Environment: real
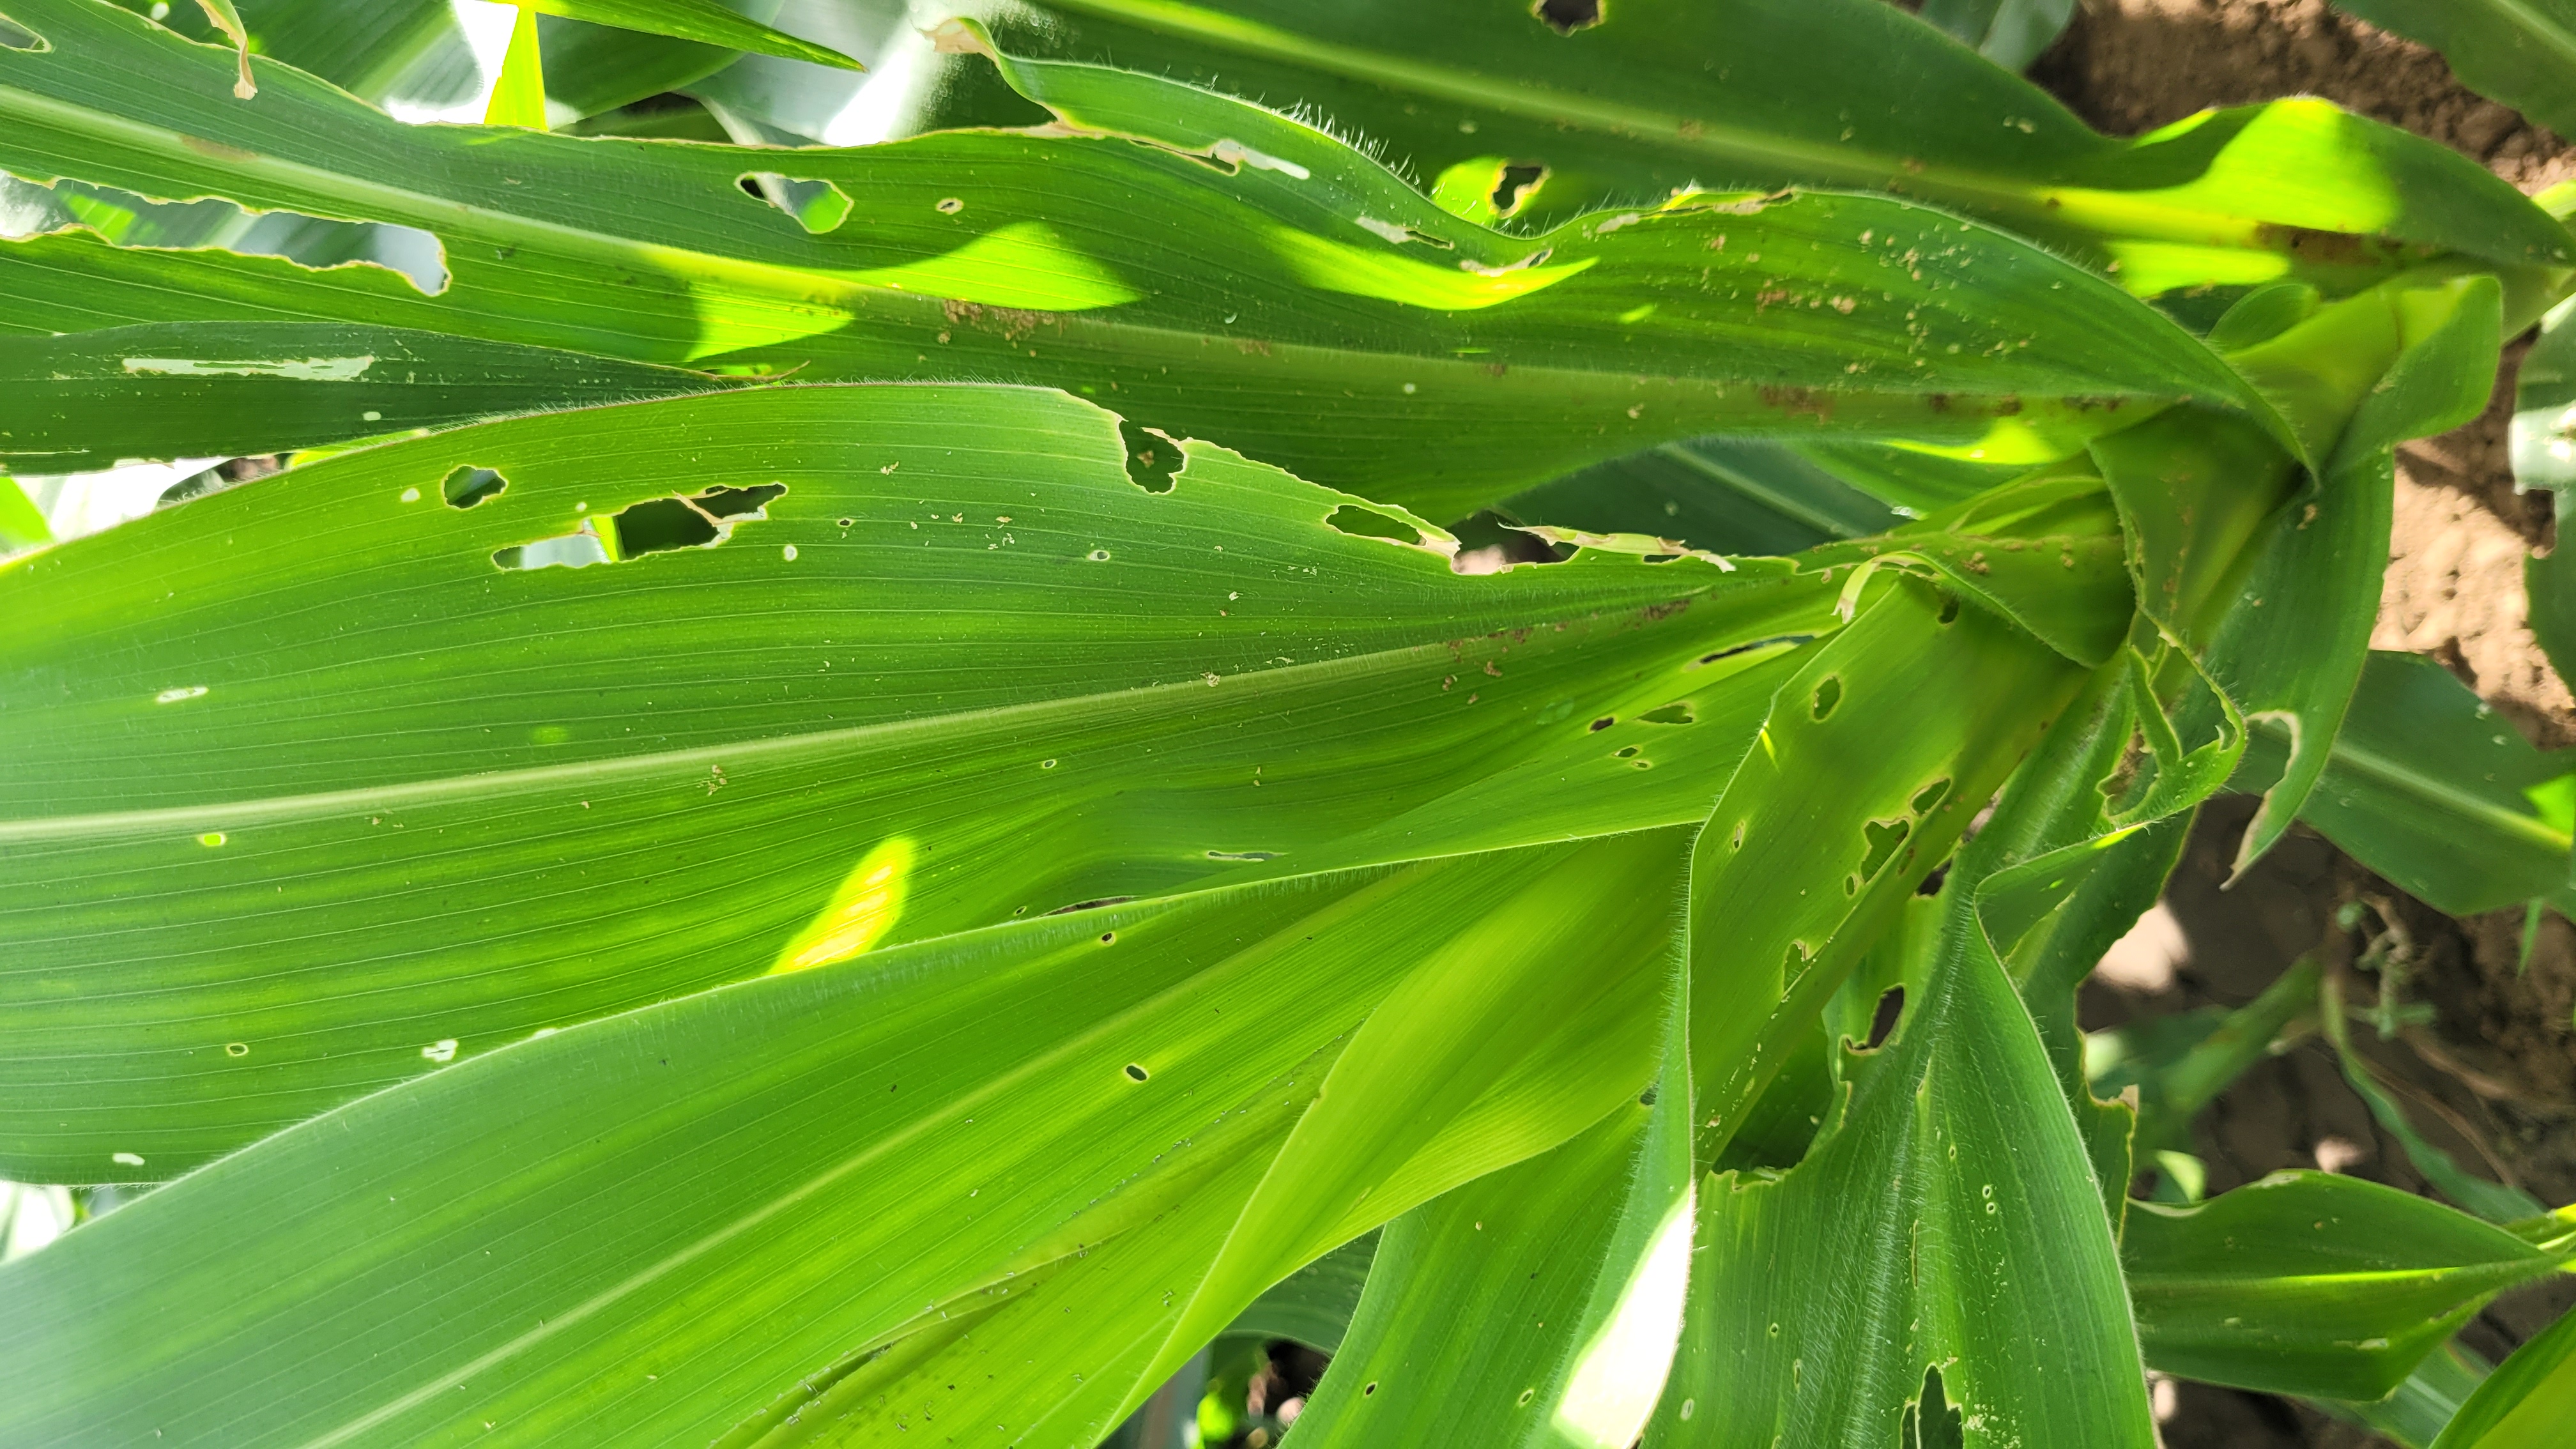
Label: fall_armyworm